Calvin University

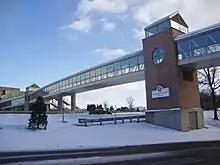
Calvin Crossing

In 2002, the DeVos Communication Center was constructed across the East Beltline Road. It is connected to west campus by the Calvin Crossing bridge. The building's upper-level houses department and faculty offices for both the political science and communications arts and sciences departments. Additionally, there is a suite of audiology and speech pathology classrooms and facilities including a working clinic. The lower level of the building features media production and consumption facilities such as the Bytwerk Video Theatre, an audio studio, sound stage, control room, and editing suites for audio and video production. The ground floor features classrooms, a public atrium, and a snack shop.